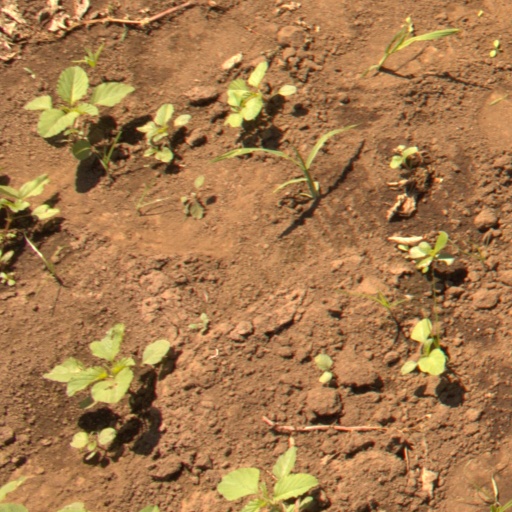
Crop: soybean